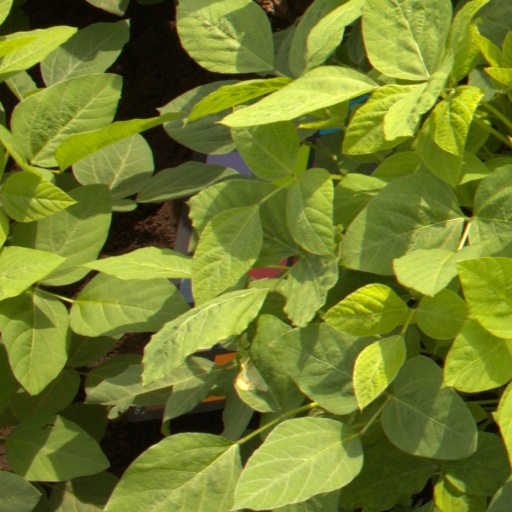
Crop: soybean